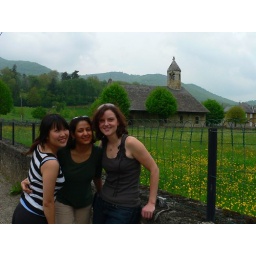
girls by the road